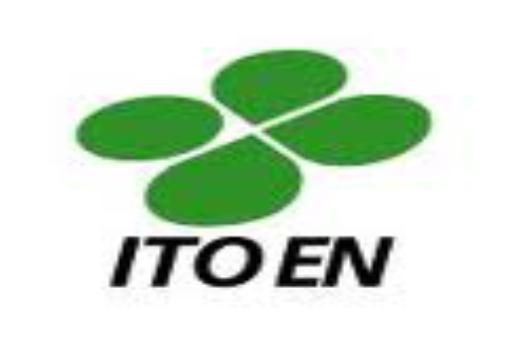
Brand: Ito En
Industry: Food